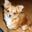
Label: dog